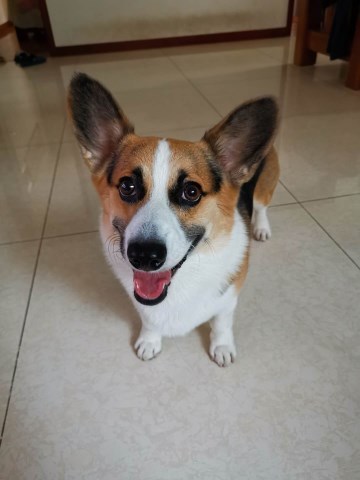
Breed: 2909-n000116-Cardigan